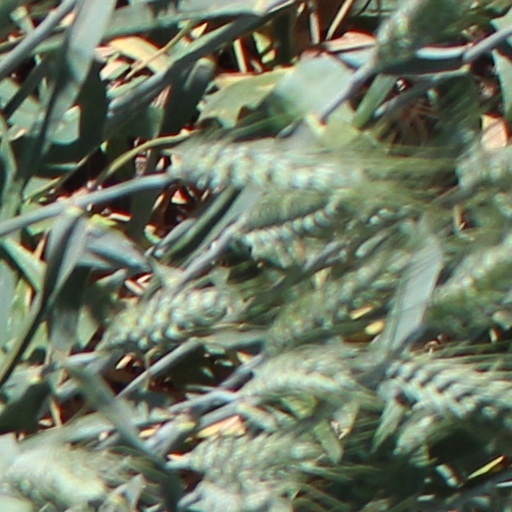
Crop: wheat